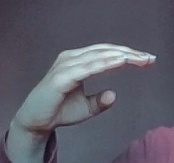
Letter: jeem